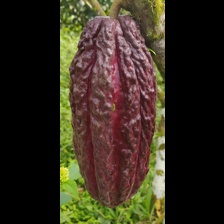
Label: sana